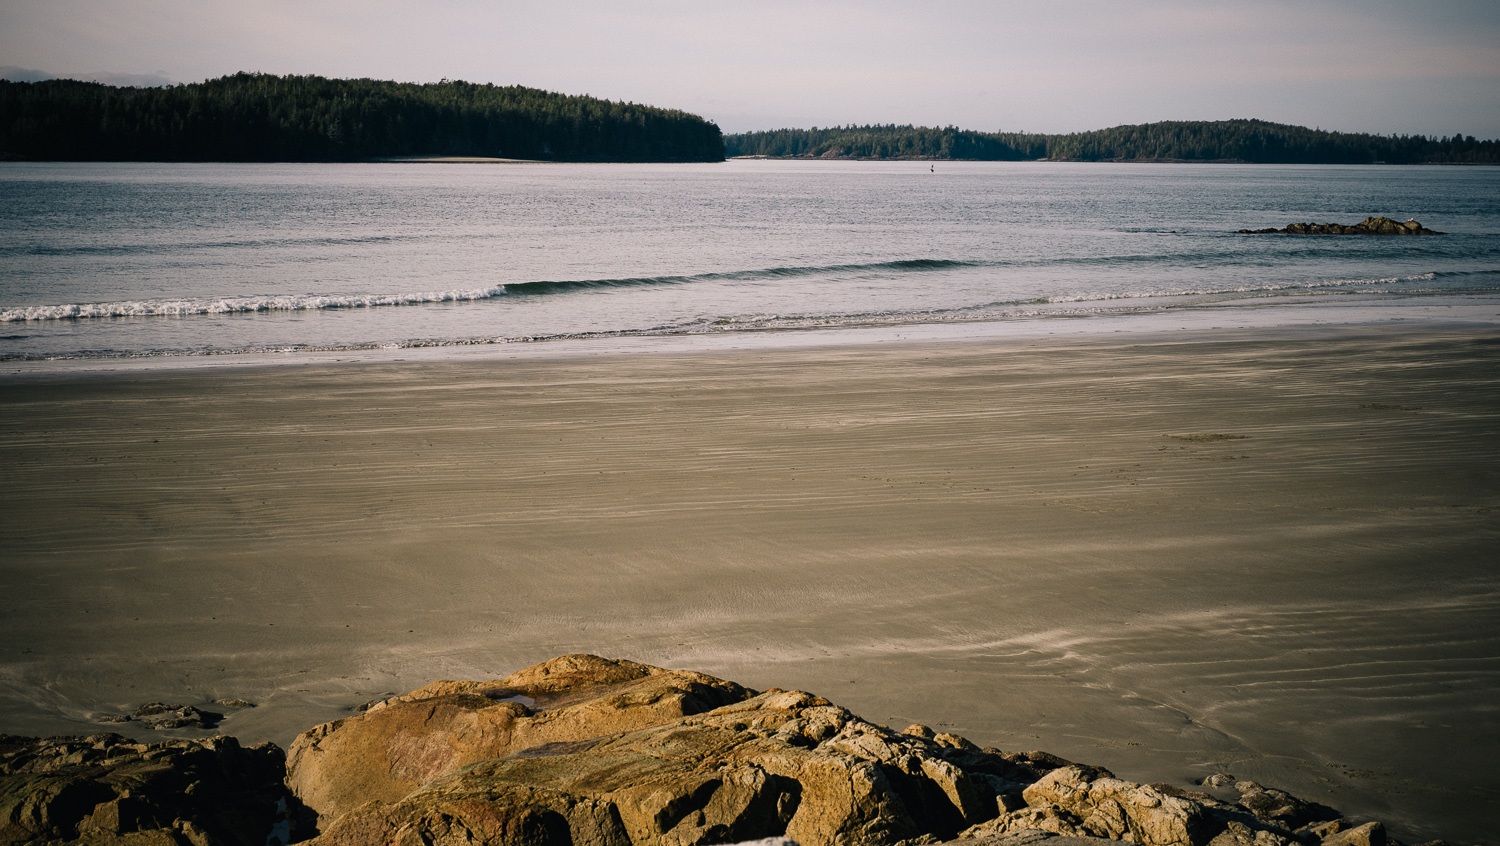
beach, sea, coast, water, nature, sand, rock, ocean, horizon, cloud, sunrise, sunset, sunlight, morning, shore, wave, lake, dawn, summer, vacation, coastline, seaside, dusk, evening, reflection, relax, bay, material, body of water, loch, atmospheric phenomenon, wind wave